Regionalism (art)

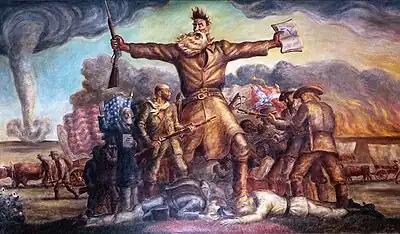
John Steuart Curry, "Tragic Prelude", 1938–1940, Kansas State Capitol, Topeka

Norman Rockwell and Andrew Wyeth were the primary successors to Regionalism's natural realism. Rockwell became widely popular with his illustrations of the American family in magazines. Wyeth on the other hand painted "Christina's World," which competes with Wood's "American Gothic" for the title of America's favorite painting.